2015 Malaysian Grand Prix

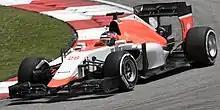
Will Stevens (pictured here during free practice) was unable to participate in the race.

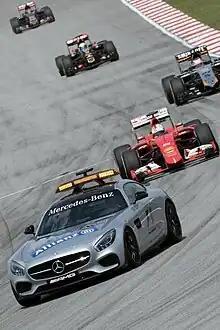
An early safety car phase proved to be a decisive factor in the race's outcome.

Temperatures on race day were very hot, with the track temperature at . Rain was possible, though less than in previous years, also due to the earlier starting time. Williams were hoping for a dry race, since qualifying showed they were still off the pace in wet conditions. Will Stevens, who missed qualifying due to a fuel system problem, was ultimately unable to participate in the race. Approximately 44,611 people attended the race.